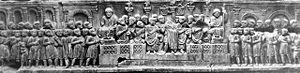
L’Arc de Constantin est un arc de triomphe à Rome, situé entre le Colisée et le Palatin. Il se trouve de nos jours dans le rione du Celio, l'ancienne route des triomphes.
Les Rostres impériaux servent depuis la fin de la République romaine aux orateurs pour s'exprimer devant la foule assemblée sur l'esplanade du Forum Romain. Il existe sur le Forum Romain deux autres tribunes appelées aussi « Rostres », une devant le temple des Dioscures et l'autre devant le temple de César.